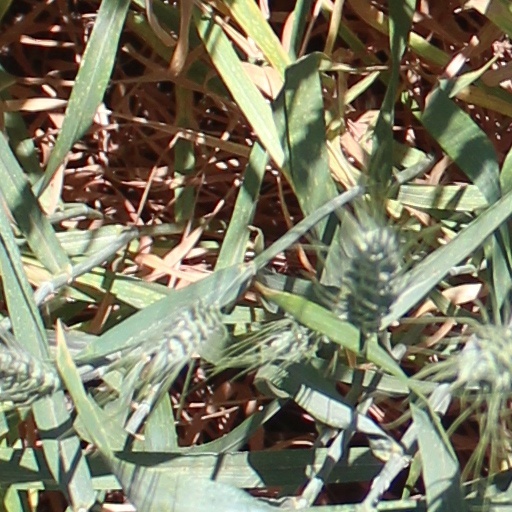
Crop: wheat